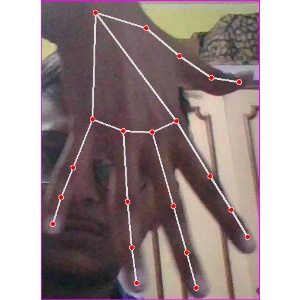
अक्षर: ढ